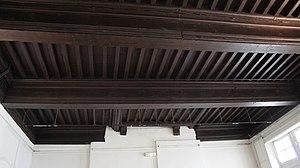
Salle 1e étage de la MJC Lillebonne .
L'hôtel de Lillebonne est un hôtel particulier de la ville de Nancy. C'est une construction du XVIᵉ siècle, de style Renaissance, située au numéro 14 de la rue du Cheval Blanc, à l'angle avec la rue de la Source, en Ville-Vieille. Aujourd'hui, l'hôtel fait partie d'un ensemble de bâtiments qui abrite une maison des jeunes et de la culture ainsi qu'un espace d'art contemporain, la Galerie Lillebonne.